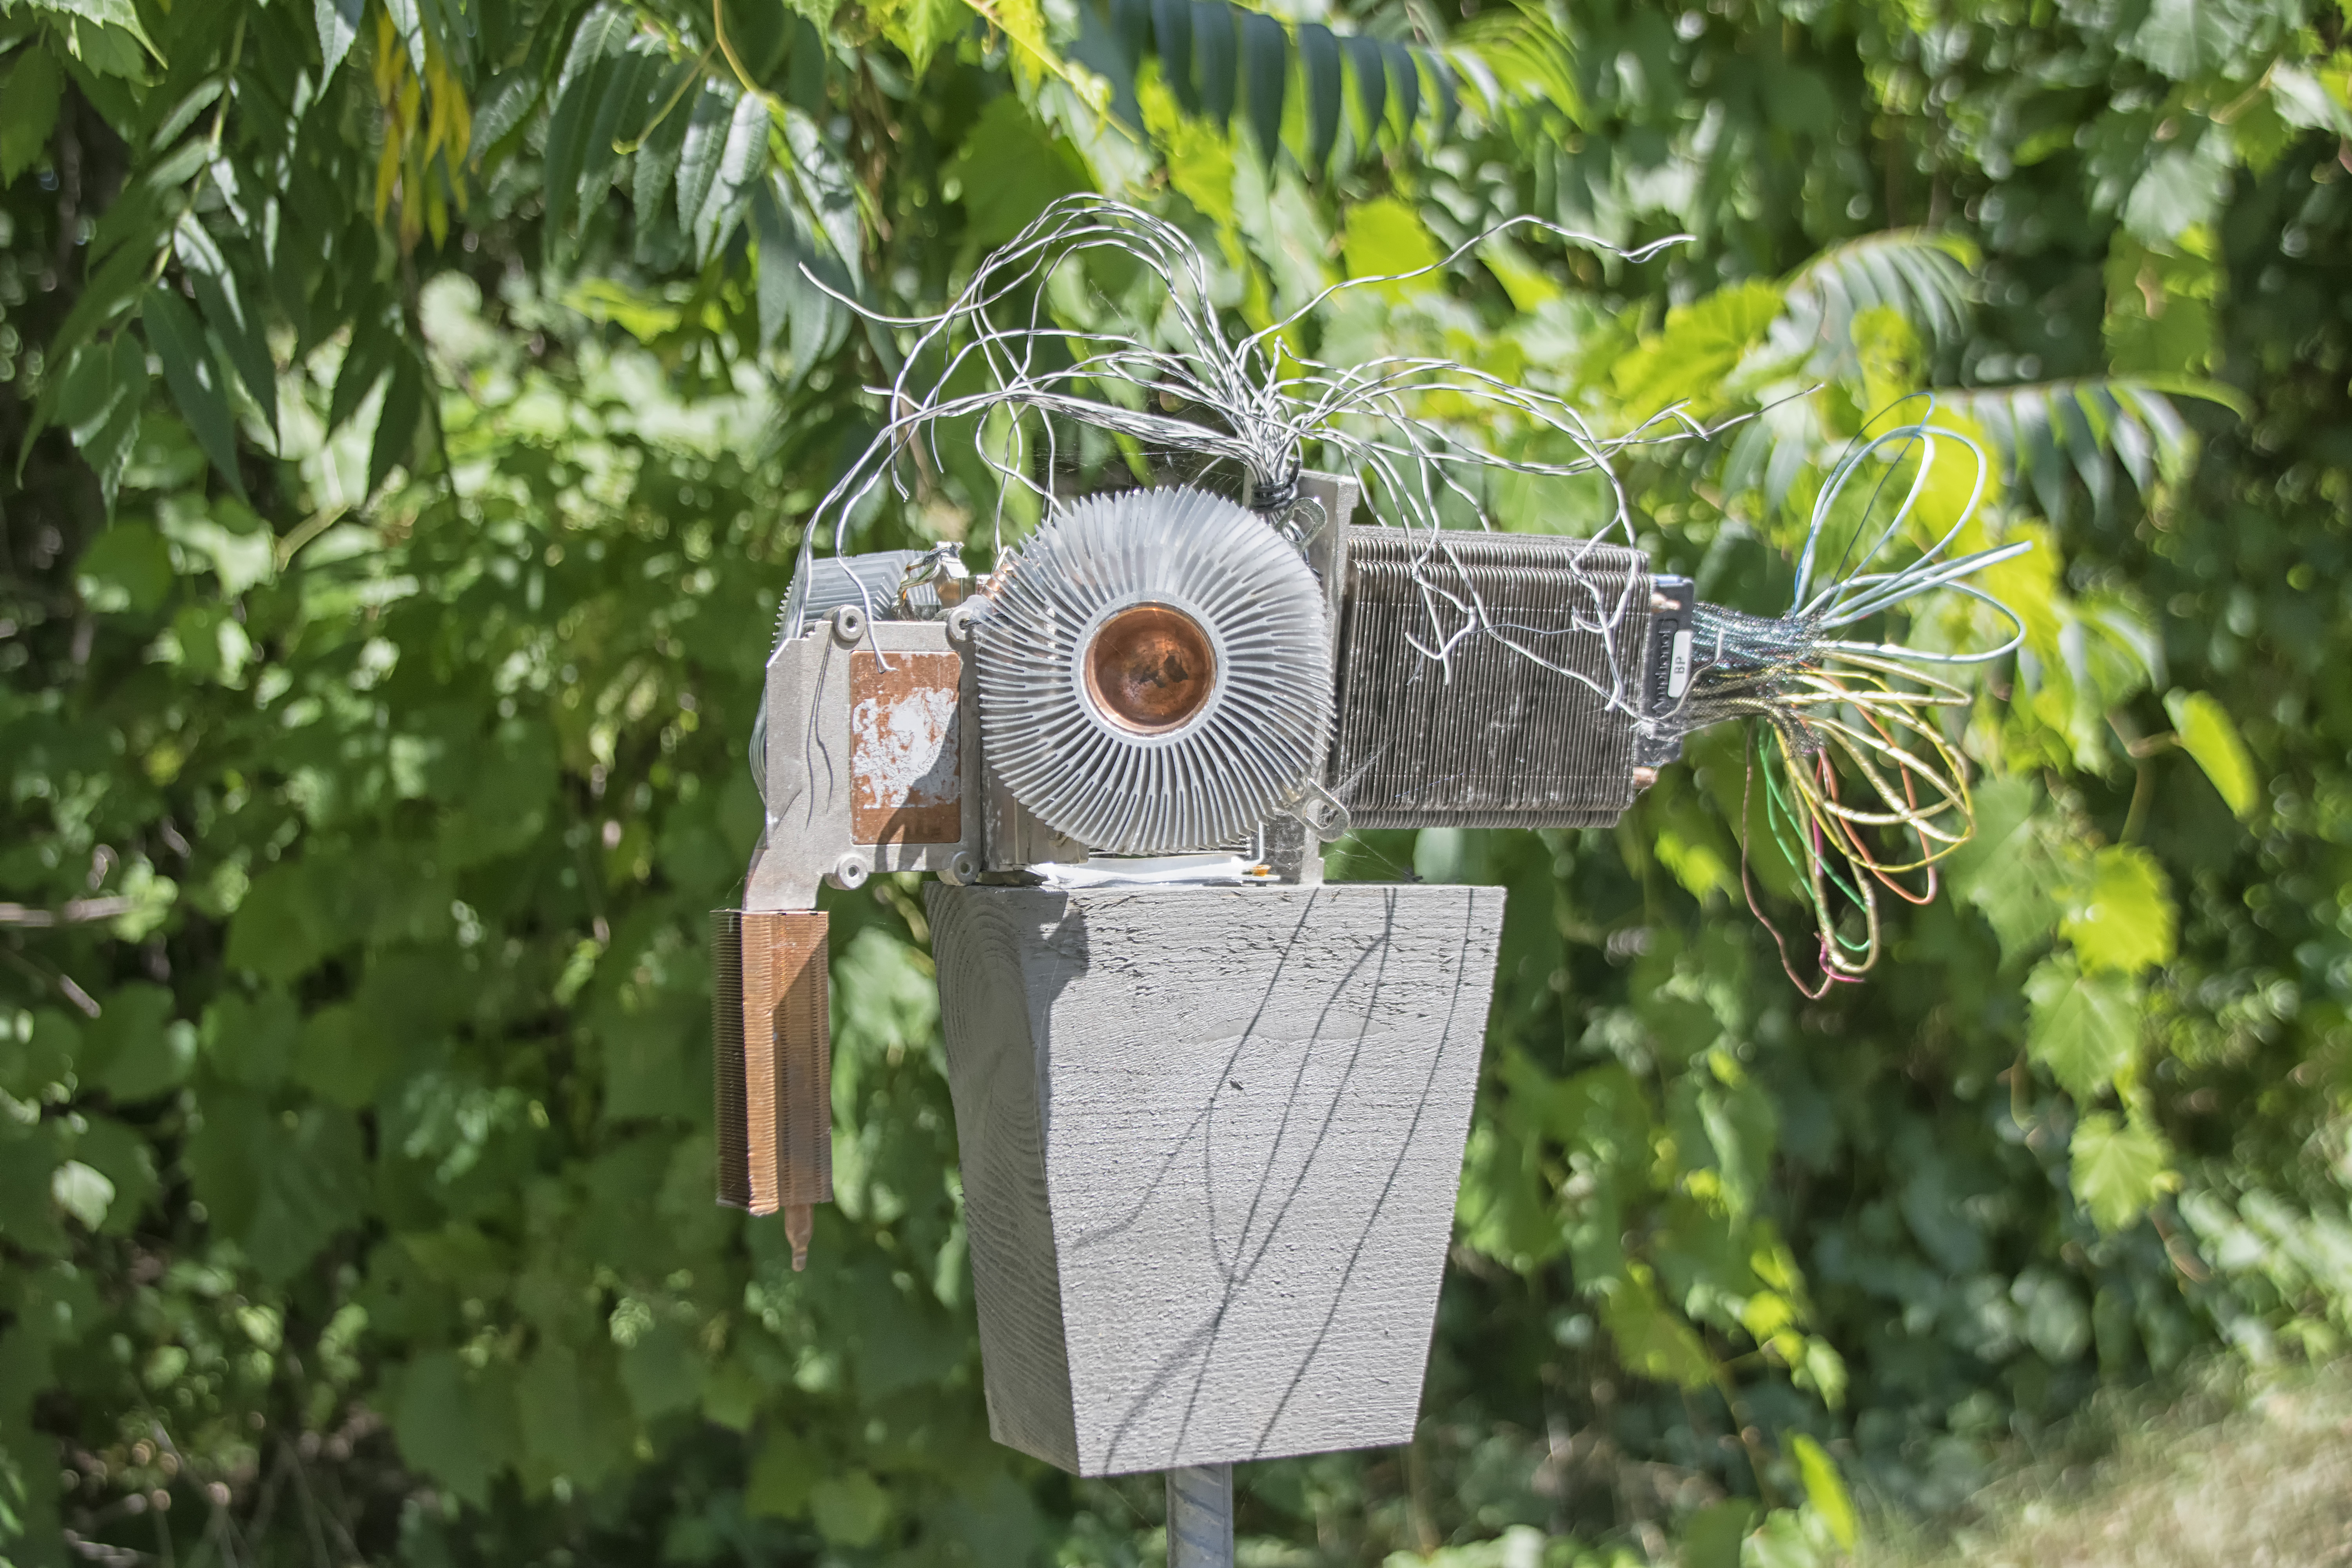
tree, leaf, flower, green, jungle, agriculture, garden, art, canada, quebec, sherbrooke, bird feeder